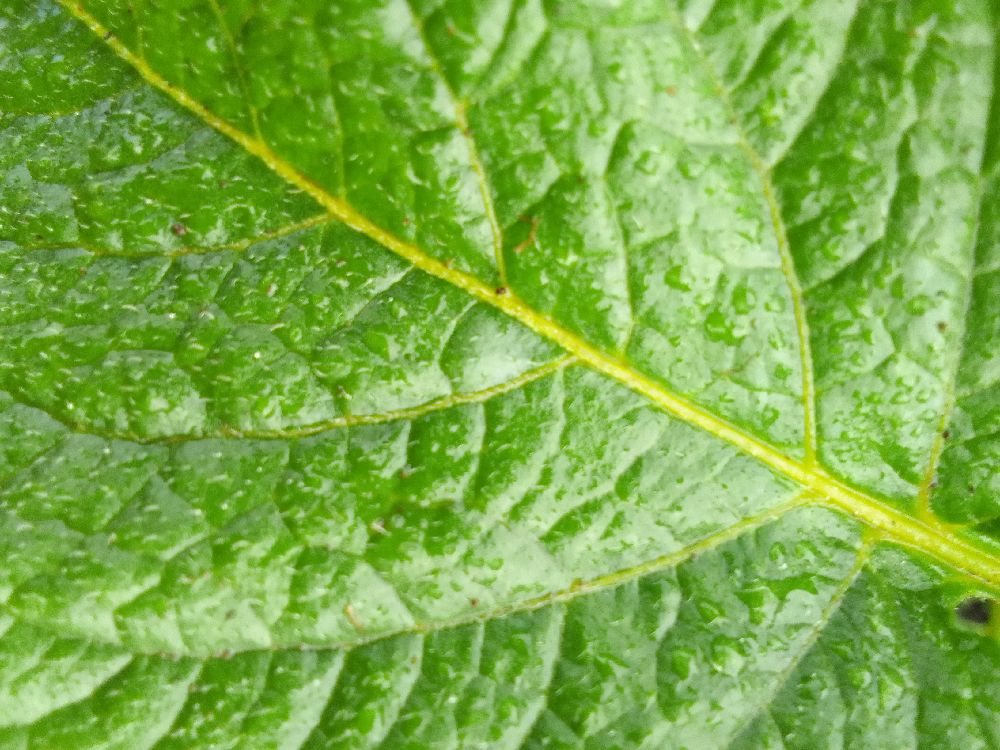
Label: Healthy